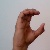
The image shows a hand gesture representing the letter 'C' in Indian Sign Language.